Offshore installation security

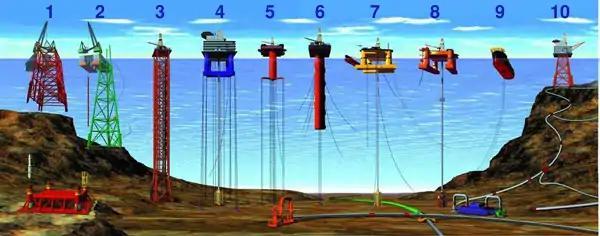
1, 2) conventional fixed platforms; 3) compliant tower; 4, 5) vertically moored tension leg and mini-tension leg platform; 6) spar; 7, 8) semi-submersibles; 9) floating production, storage, and offloading facility; 10) sub-sea completion and tie-back to host facility.

Offshore installation security is the protection of maritime installations from intentional harm. As part of general maritime security, offshore installation security is defined as the installation's ability to combat unauthorized acts designed to cause intentional harm to the installation. The security of offshore installations is vital as not only may a threat result in personal, economic, and financial losses, but it also concerns the strategic aspects of the petroleum market and geopolitics.